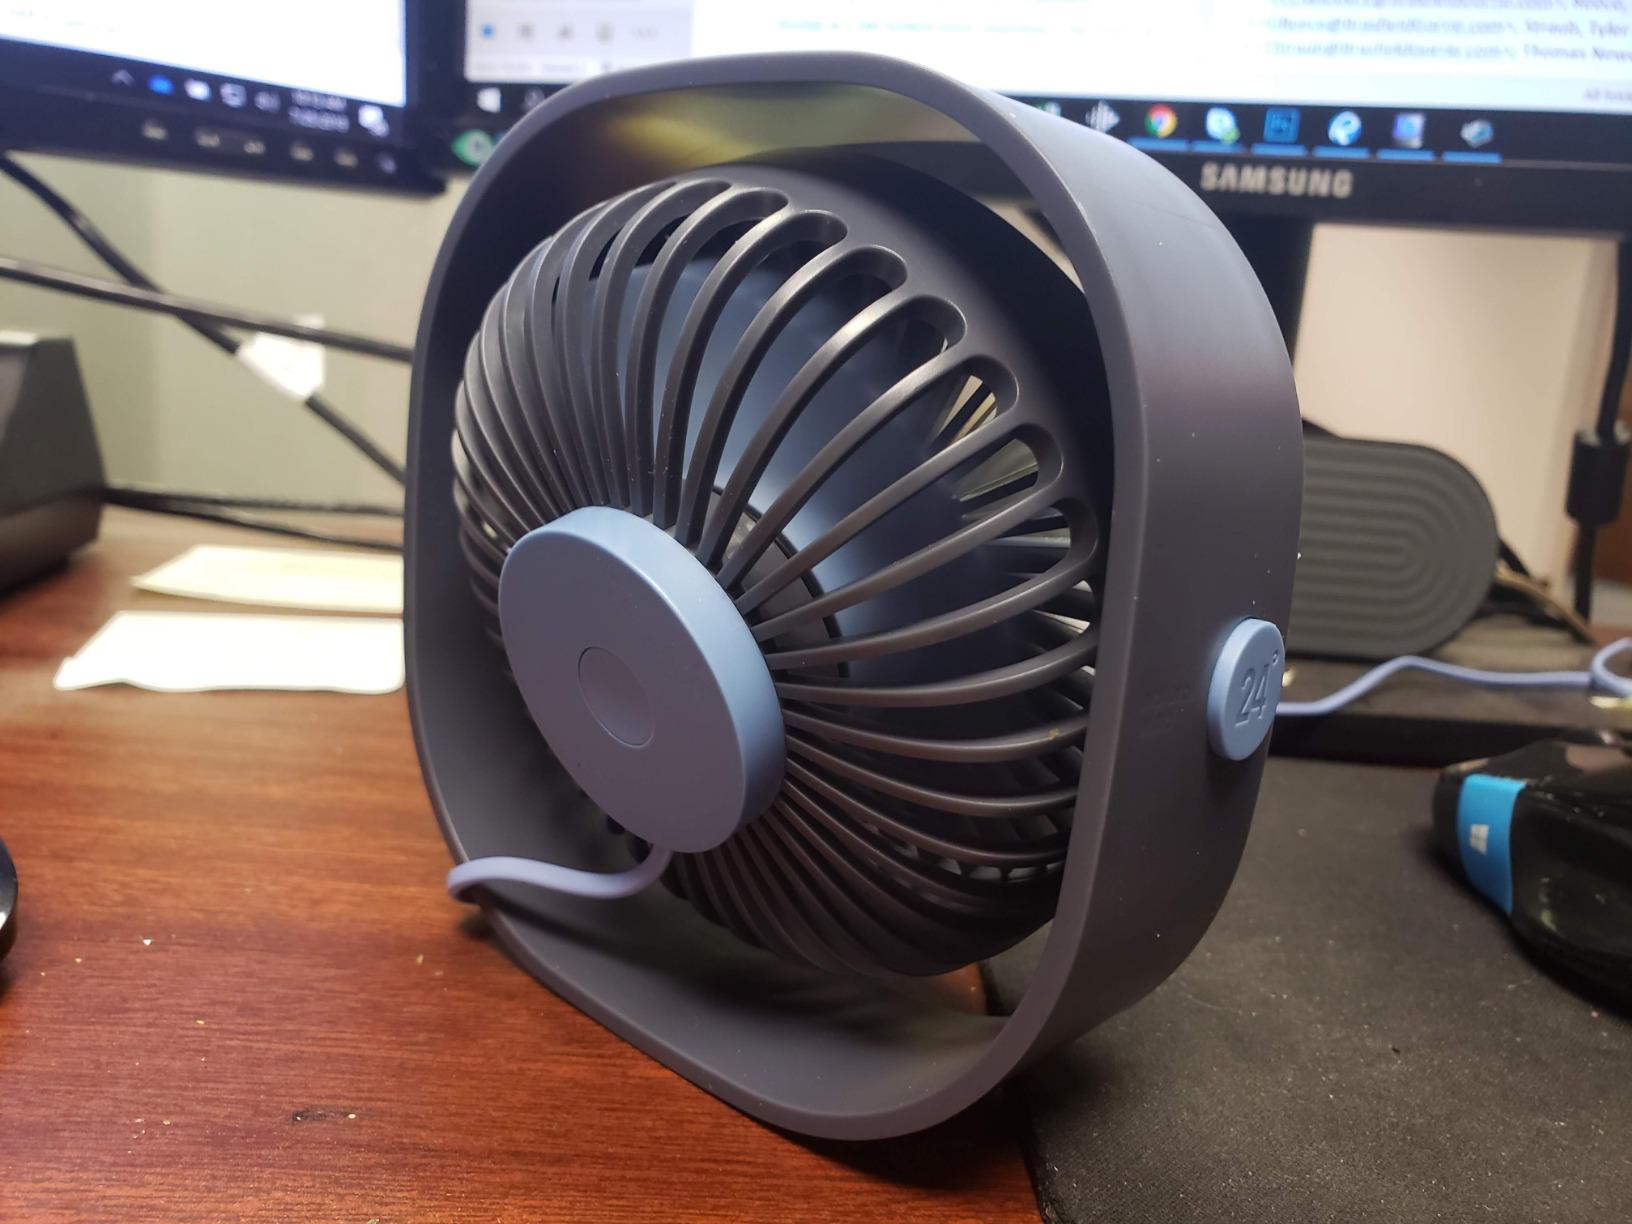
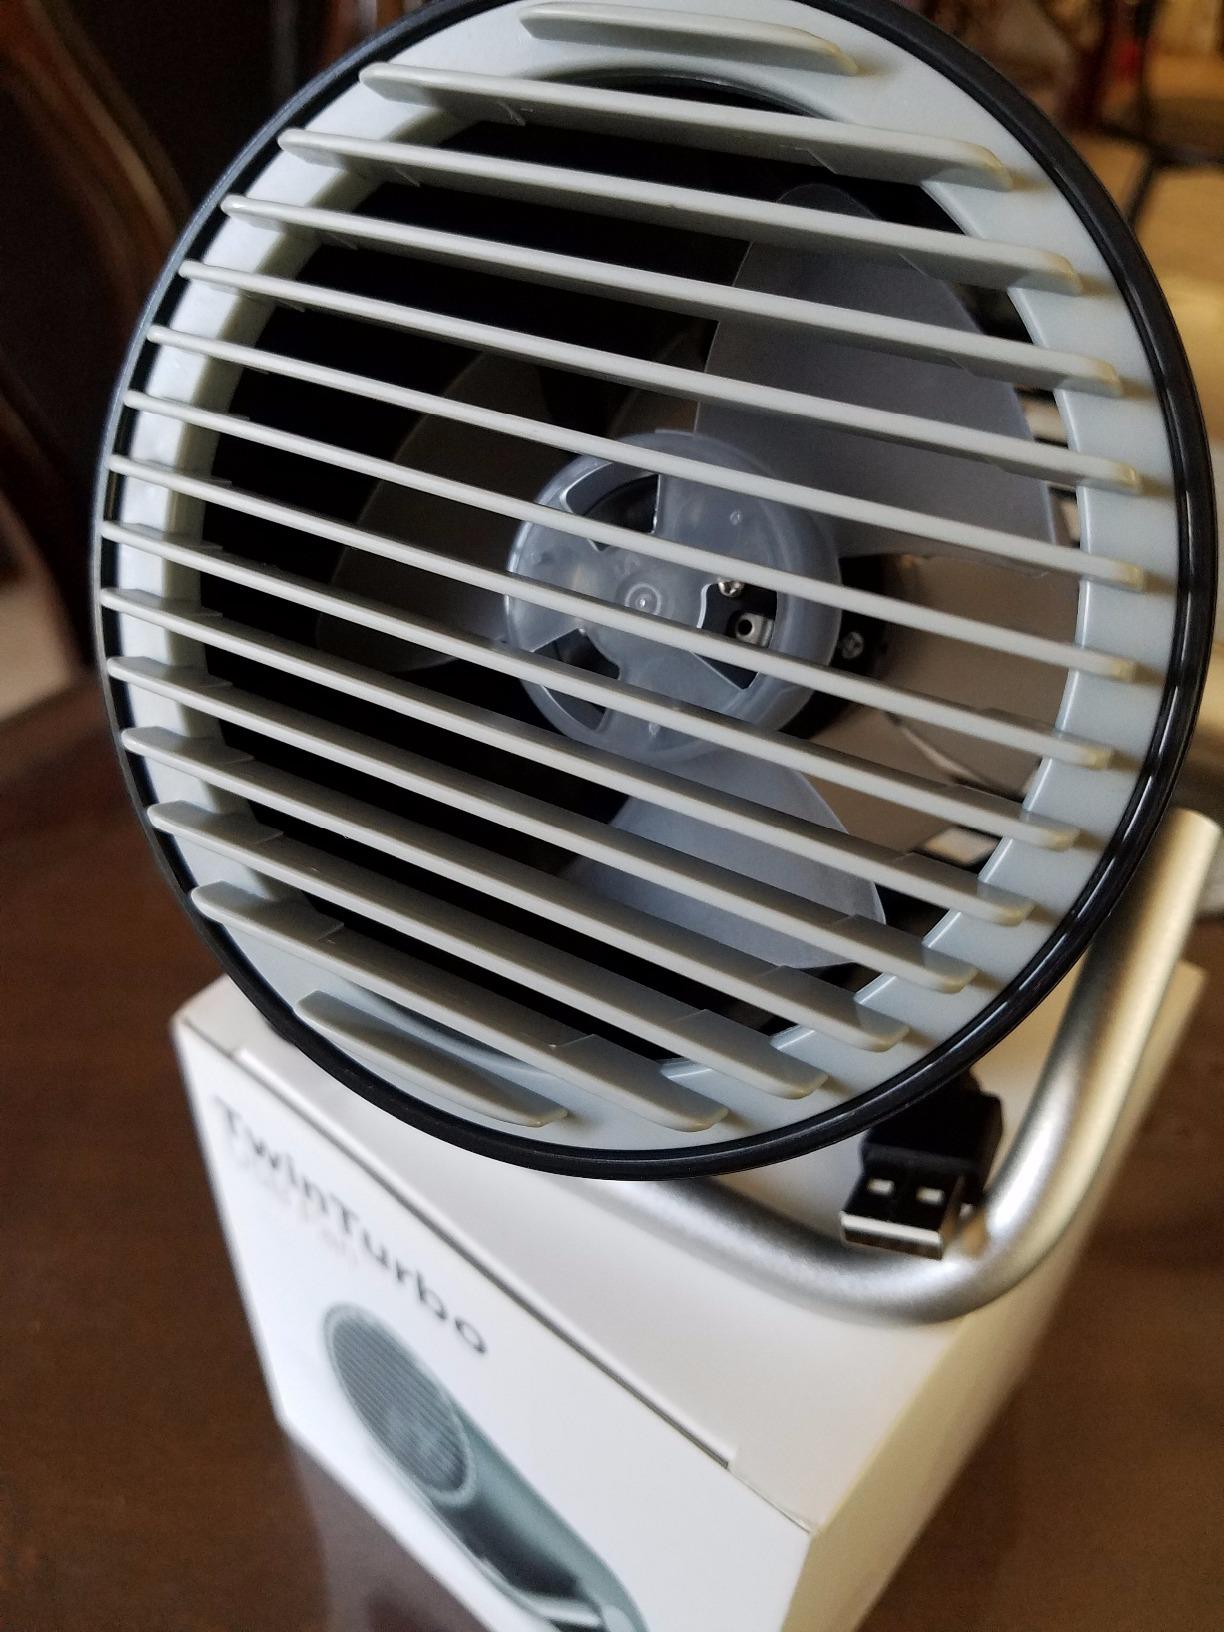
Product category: fan
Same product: no